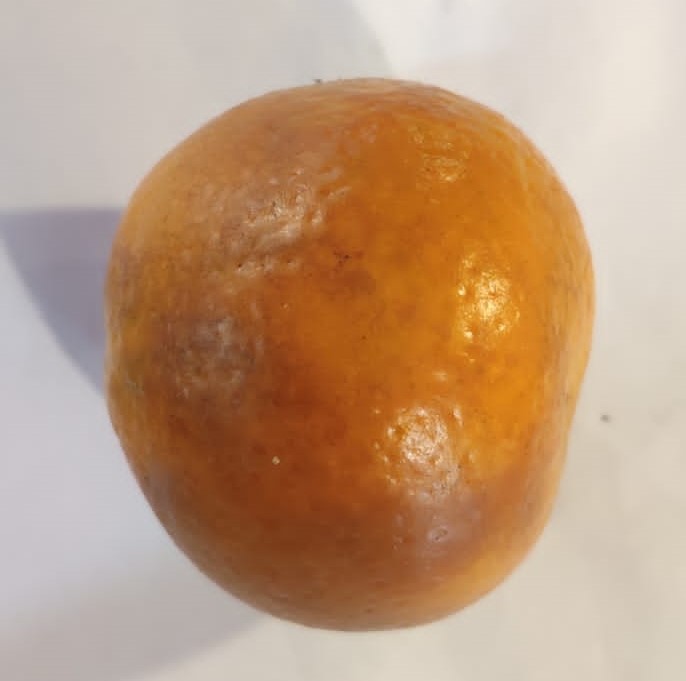
Fruit: orange
Condition: rotten